Incident at Antioch

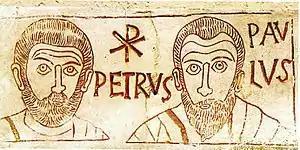
Peter and Paul, depicted in a 4th century etching with their names in Latin and the Chi-Rho

Paul left Antioch and traveled to Jerusalem to discuss his mission to the Gentiles with the Pillars of the Church. Describing the outcome of this meeting, Paul said that "they recognized that I had been entrusted with the gospel for the uncircumcised". The Acts of the Apostles describe the dispute as being resolved by Peter's speech and concluding with a decision by James, the brother of Jesus not to require circumcision from Gentile converts. Acts quotes Peter and James as saying: